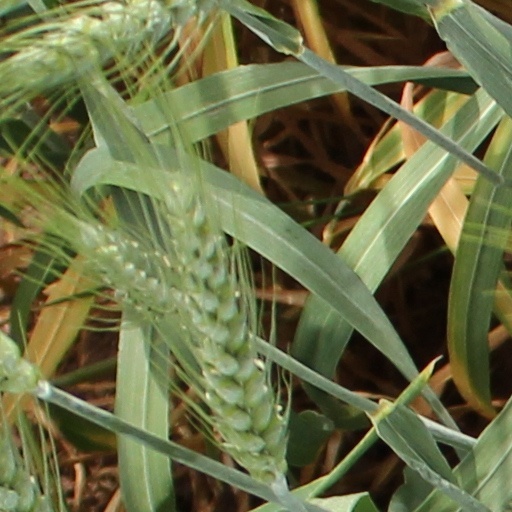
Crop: wheat